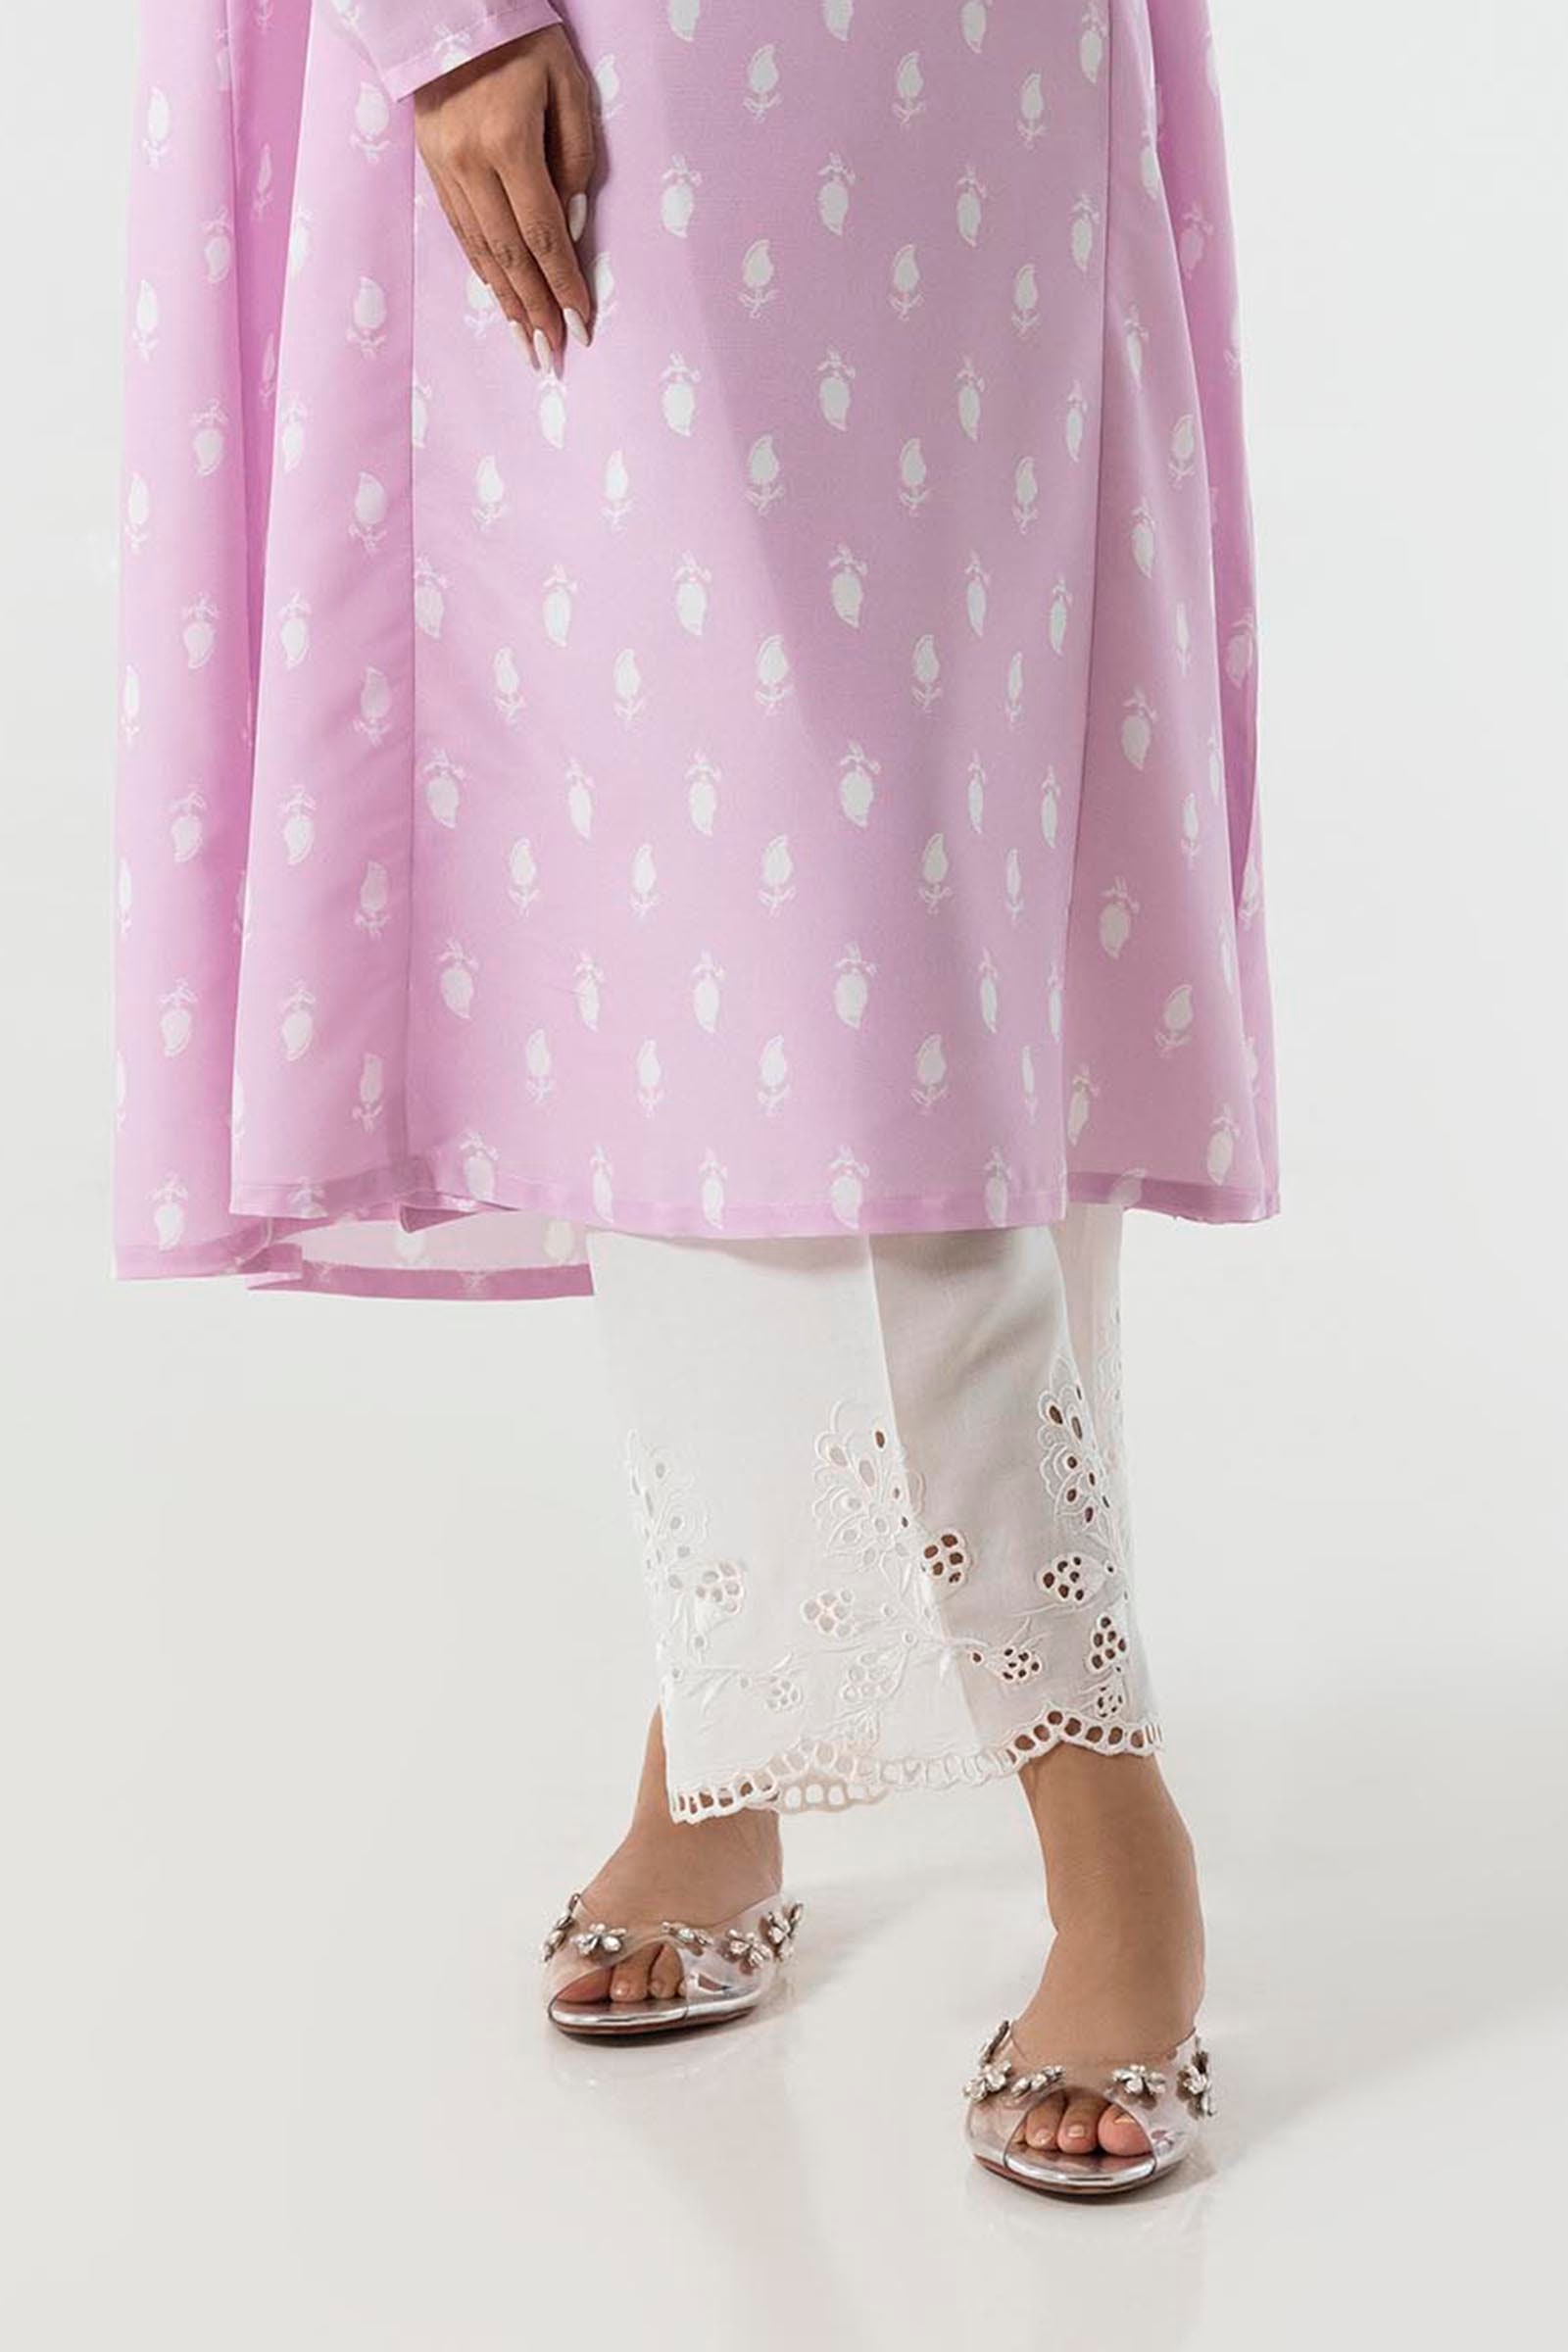
pink multi dot kurta